Luka Dončić

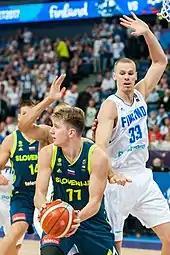
Dončić (front) during EuroBasket 2017

On August 10, 2021, Dončić signed a five-year $207 million rookie extension, the largest in NBA history. On February 3, Dončić was named as a reserve for the 2022 NBA All-Star Game. Two days later, Dončić logged his 44th career triple-double with 33 points, 13 rebounds, 15 assists, and two steals in a 107–98 victory over the Philadelphia 76ers, overtaking Fat Lever for tenth on the all-time career triple-double list. On February 10, Dončić scored 28 of his career-high 51 points in the first quarter, grabbed nine rebounds, and dished out six assists on 17-of-26 shooting from the field, including seven three-pointers, in a 112–105 victory over the Los Angeles Clippers. Three days later against the Clippers, Dončić scored 23 of his 45 points in the fourth quarter, grabbed 15 rebounds, and dished out eight assists in a 99–97 loss. With 96 points in the two games, Dončić had the most in a two-game span against the same opponent since Wilt Chamberlain scored 100 for Philadelphia against Seattle in December 1967. For his performances against the Clippers, Dončić was named Western Conference Player of the Week. On February 18, he scored 49 points, including seven three-pointers, to go along with 15 rebounds and 8 assists in a 125–118 victory over the New Orleans Pelicans. Dončić became the fourth player in NBA history to record multiple 45-point, 15-rebound, and five-assist games in a calendar month, as well as the first player to record at least 40 points, fifteen rebounds, five assists, five three-pointers, and a plus/minus of +20 in the same game.